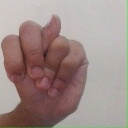
अक्षर: न